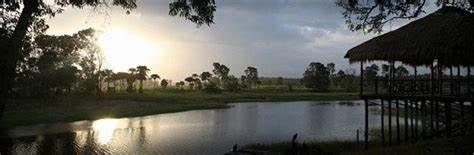
Eneo kubwa la wazi lililozungukwa na chanzo cha maji mfano wa bwawa ama mto, katika eneo lenye kipande cha ardhi kilichozungumzwa na uoto wa asili unaojumuisha miti pamoja na vichaka, ikiashiria kuwa ni eneo lenye kuakisi mandhari ya msitu.